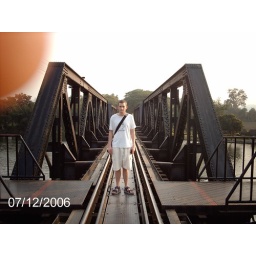
Graeme on The bridge over the river Kwai (I think thats how you spell it)